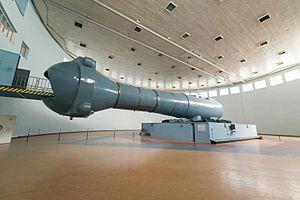
Cartouche Doré est une patrouille acrobatique de l'Armée de l'air française constituée en avril 1989 et dissoute le 24 novembre 2016. Composée de trois avions TB 30 Epsilon, elle était basée à l'École de pilotage de l'Armée de l'air à la base aérienne 709 Cognac-Châteaubernard, en Nouvelle-Aquitaine. Elle est considérée comme la petite sœur de la Patrouille de France.